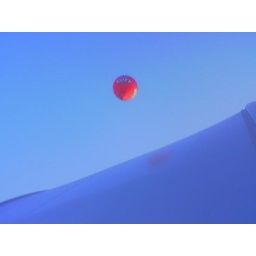
Balloon in a rock festival sky